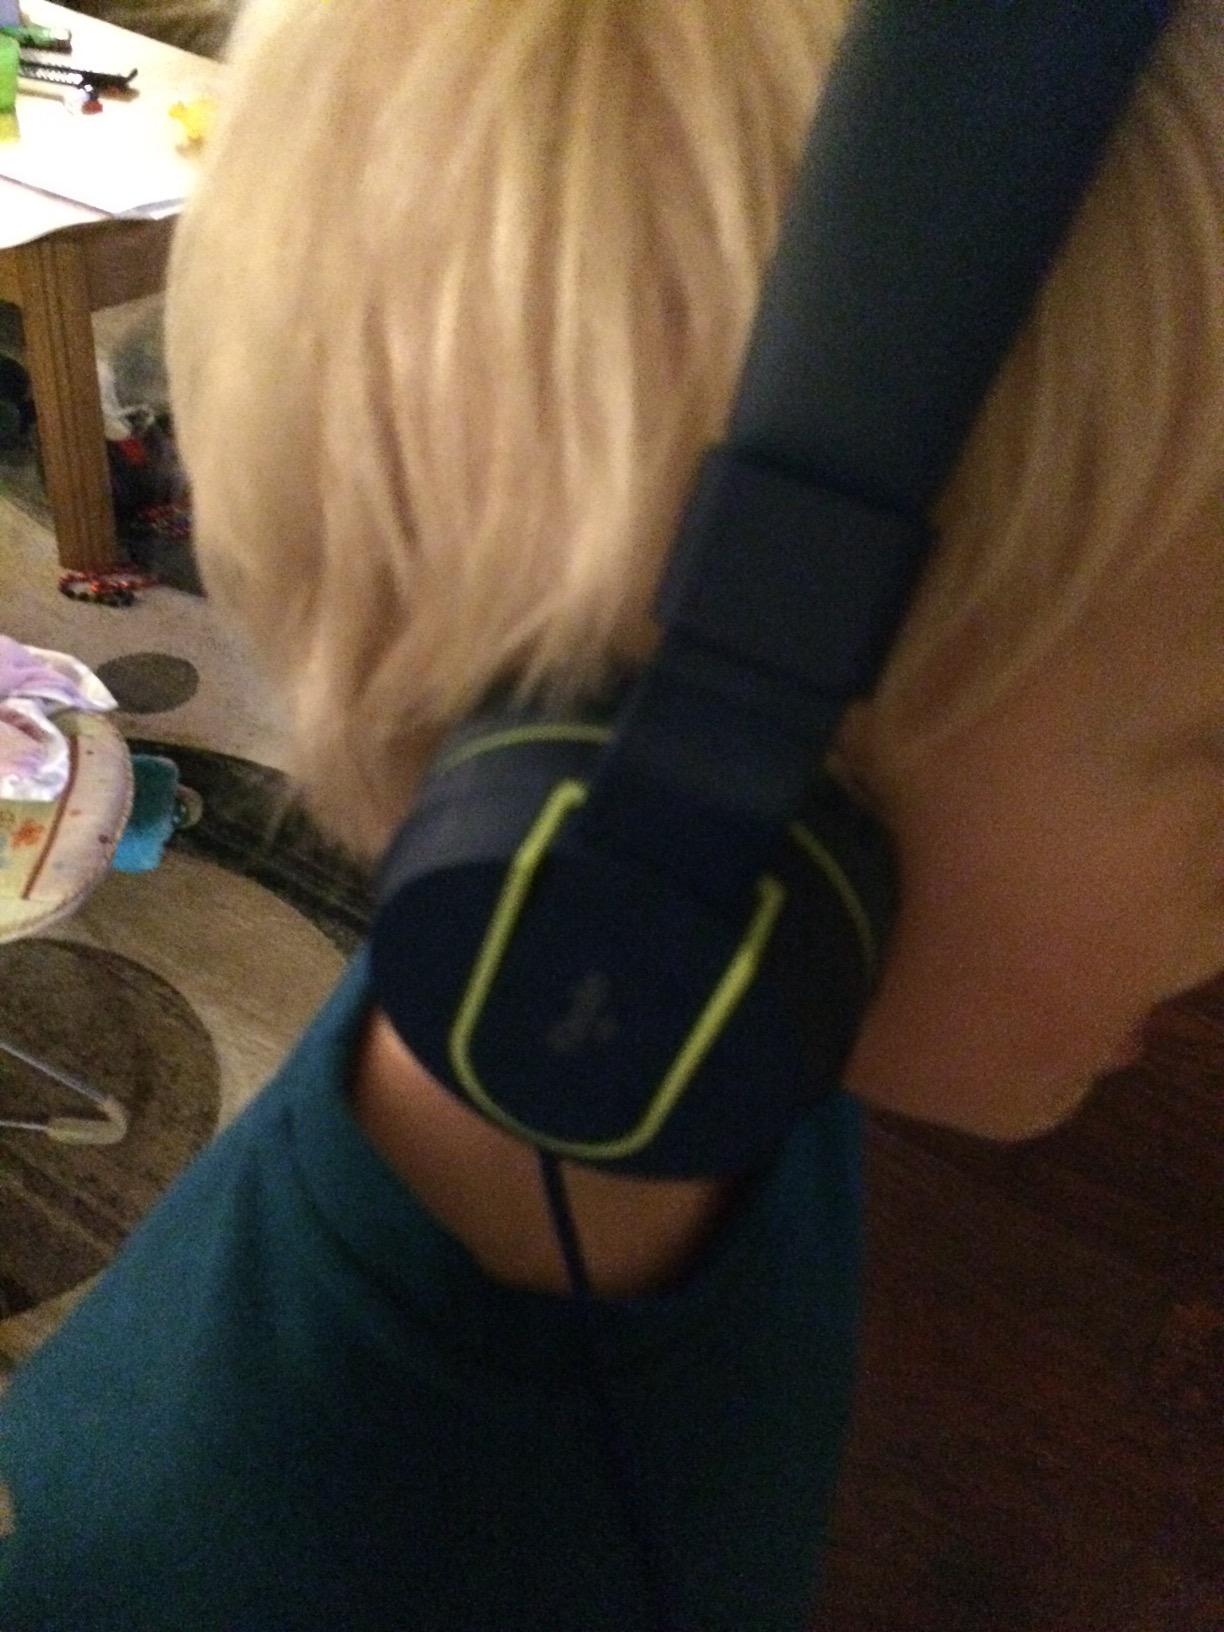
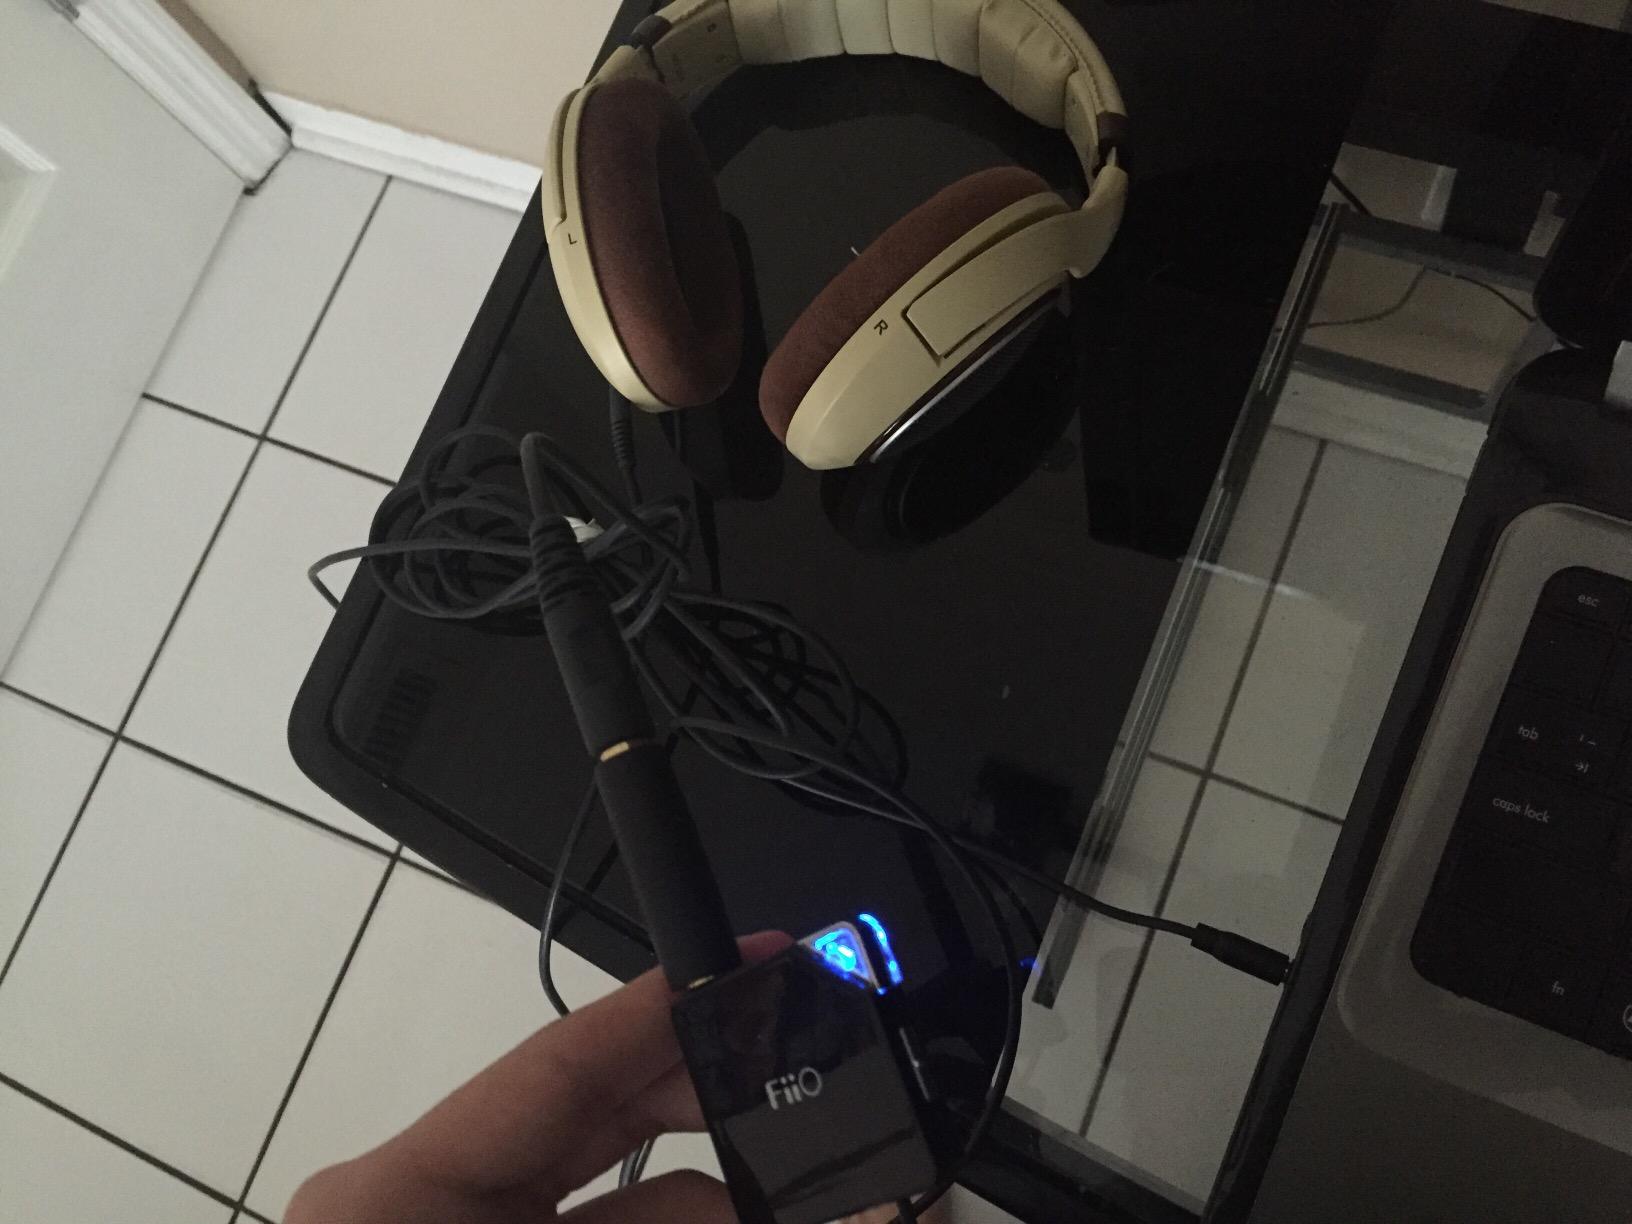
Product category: headphones
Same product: no